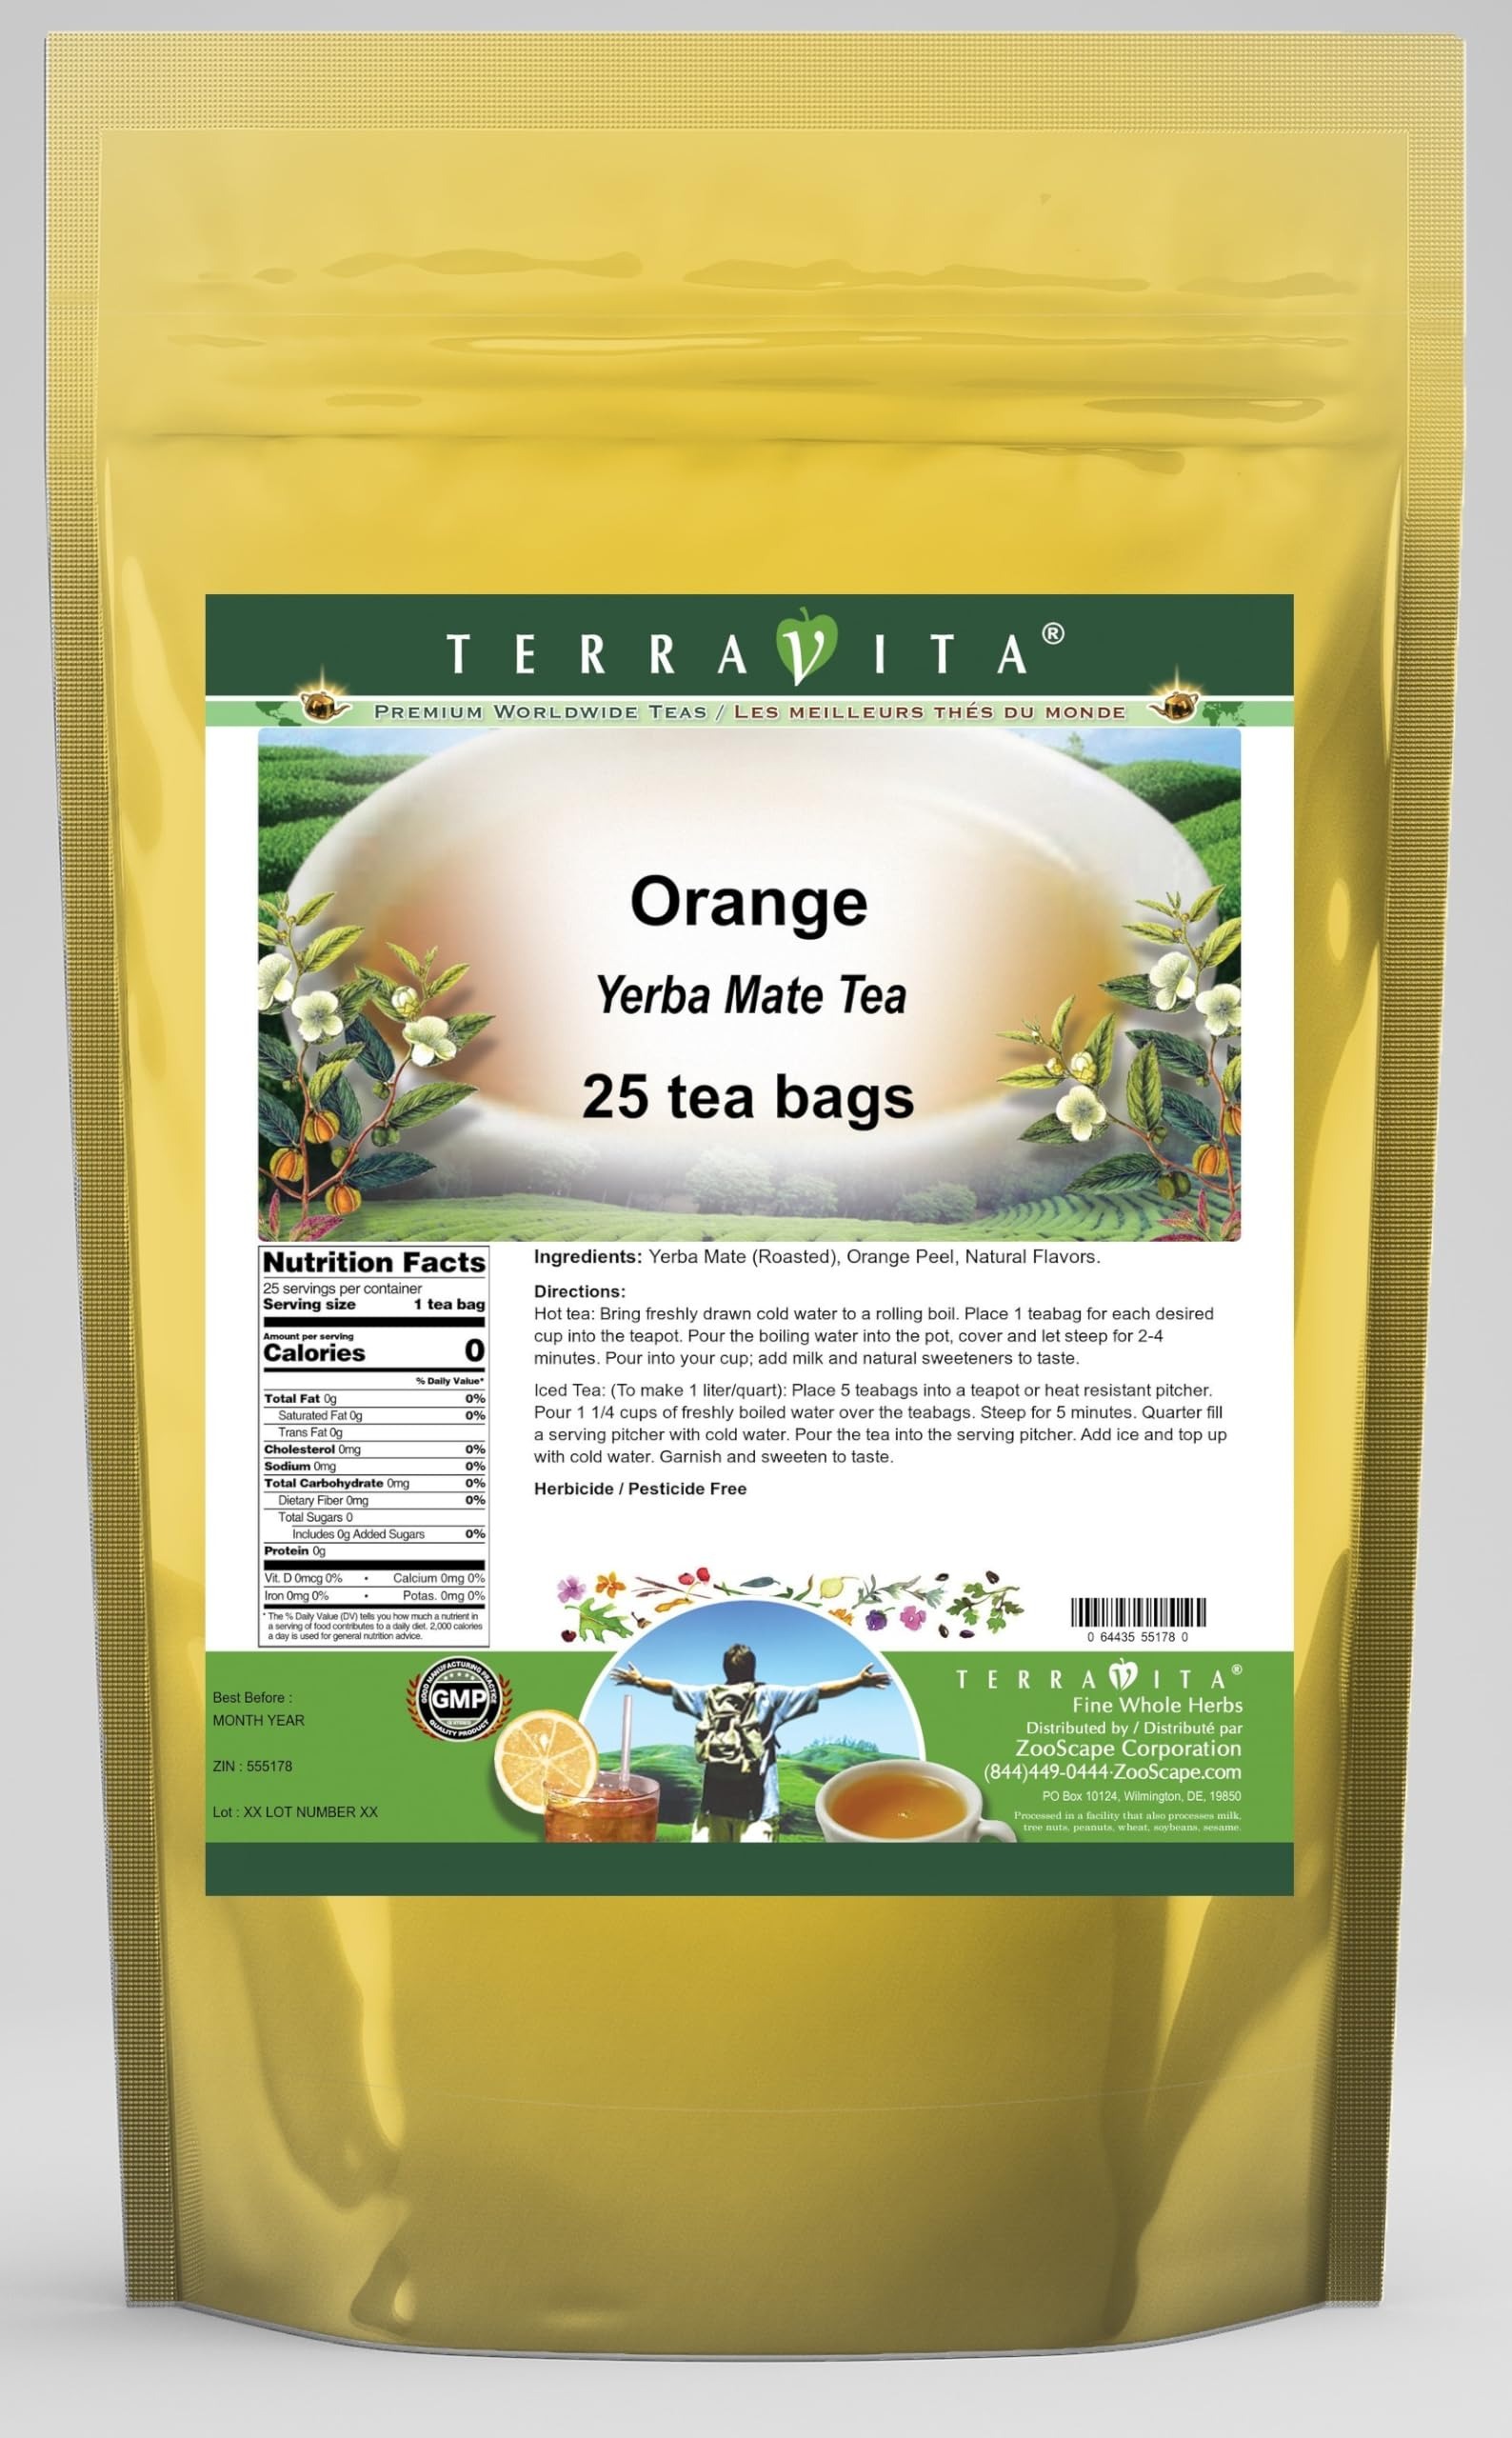
Item Name: Orange Yerba Mate Tea (25 tea bags, ZIN: 555178) - 3 Pack
Bullet Point 1: Our Orange Yerba Mate tea is a scrumptuous all-natural flavored Yerba Mate coffee substitute with Orange Peel that will refresh you with its terrific taste! You will enjoy the earthy and acidity-free Orange aroma and flavor again and again! - Ingredients: Yerba Mate, Orange Peel and Natural Orange Flavor.
Bullet Point 2: No fillers.
Bullet Point 3: Manufacturer: TerraVita
Bullet Point 4: Size: 25 tea bags
Bullet Point 5: Yerba Mate Tea Bags - Packed in a convenient upright pouch!
Product Description: Our Orange Yerba Mate tea is a scrumptuous all-natural flavored Yerba Mate coffee substitute with Orange Peel that will refresh you with its terrific taste! You will enjoy the earthy and acidity-free Orange aroma and flavor again and again! - Ingredients: Yerba Mate, Orange Peel and Natural Orange Flavor. - Hot tea brewing method: Bring freshly drawn cold water to a rolling boil. Place 1 teabag for each desired cup into the teapot. Pour the boiling water into the pot, cover and let steep for 2-4 minutes. Pour into your cup; add milk and natural sweeteners to taste. - Iced tea brewing method: (To make 1 liter/quart): Place 5 teabags into a teapot or heat resistant pitcher. Pour 1 1/4 cups of freshly boiled water over the teabags. Steep for 5 minutes. Quarter fill a serving pitcher with cold water. Pour the tea into the serving pitcher. Add ice and top up with cold water. Garnish and sweeten to taste. - TerraVita is an exclusive line of premium-quality, natural source products that use only the finest, purest and most potent ingredients found around the world. TerraVita is hallmarked by the highest possible standards of purity, potency, stability and freshness. All of our products are prepared with the highest elements of quality control, from raw materials through the entire manufacturing process, up to and including the moment that the bottles or bags are sealed for freshness and shipped out to you. Our highest possible standards are certified by independent laboratories and backed by our personal guarantee. - TerraVita exists to meet and ensure your family's health and wellness without the harmful effects of chemicals and health products. We strive to make all of our products affordable and reliable and are constantly searching the market to maintain our affordability
Value: 75.0
Unit: Count

Price: 54.69